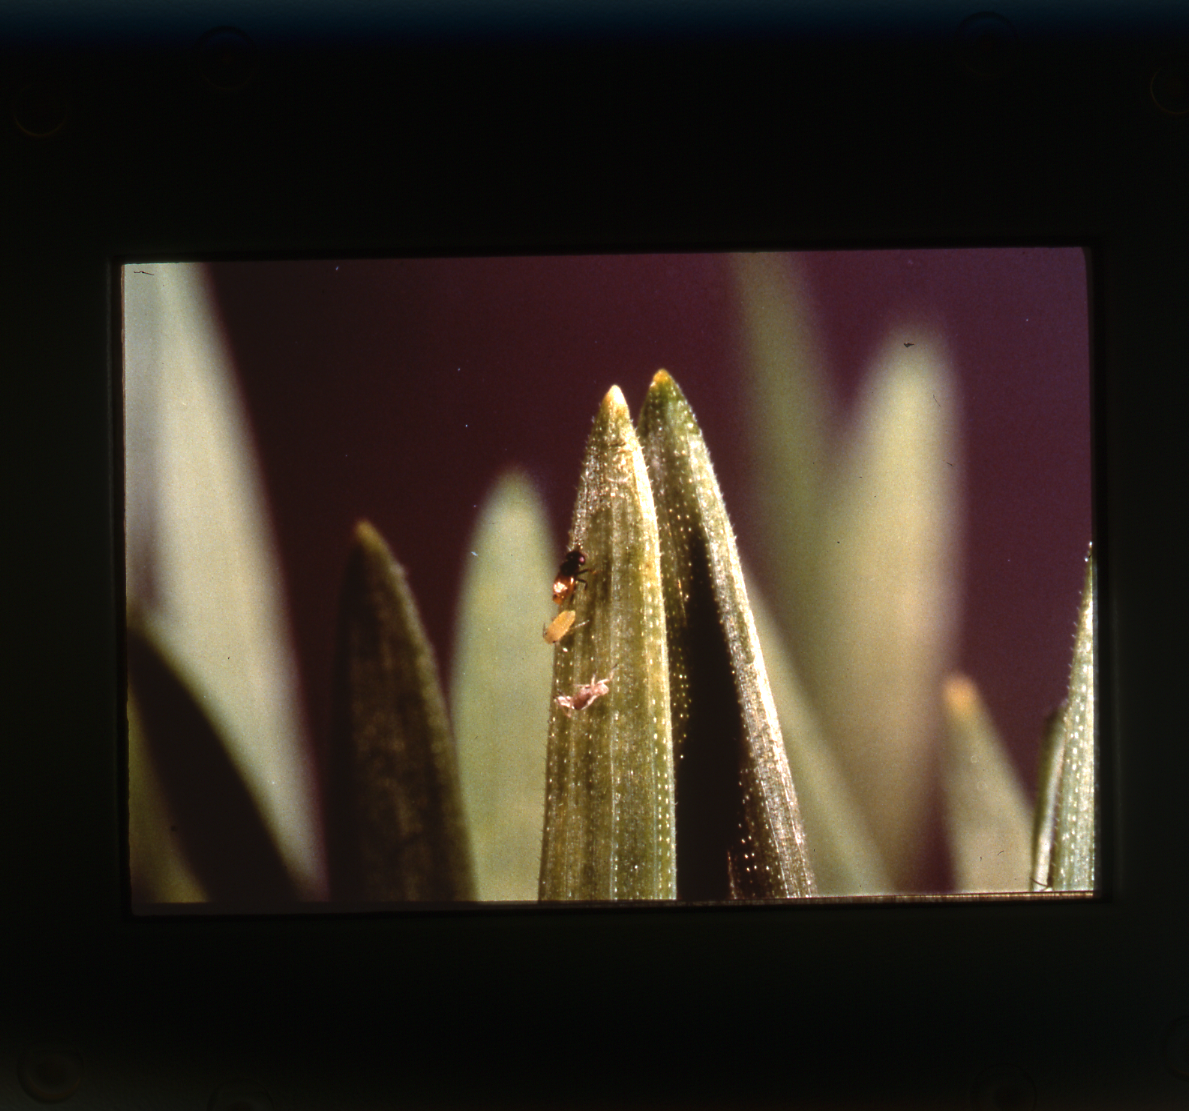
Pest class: russian_wheat_aphid